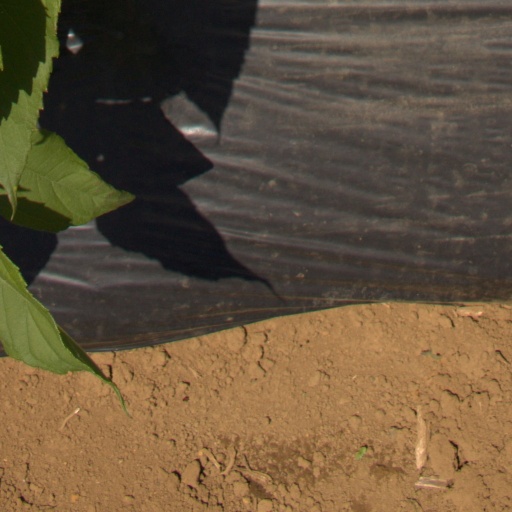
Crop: Jerusalem artichoke